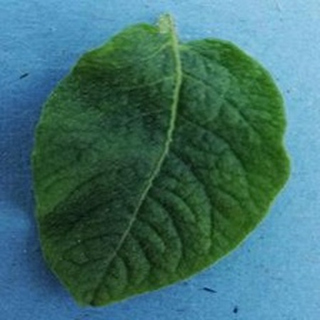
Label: healthy_potato